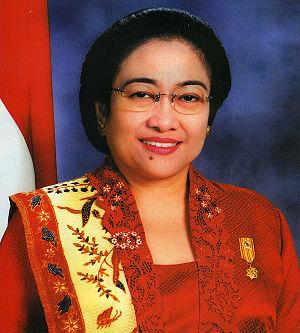
L’élection présidentielle indonésienne de 2004 fut la première de l’histoire de l’Indonésie à avoir eu lieu au suffrage direct. Elle avait pour but la désignation du président de la République et du vice-président pour la période 2004-2009. Elle eut lieu en deux tours, et fut emportée par le tandem Susilo Bambang Yudhoyono - Jusuf Kalla.
L'élection présidentielle indonésienne de 2009 s'est tenu le 8 juillet 2009. L'élection a permis d'élire le Président et le vice-président de l'Indonésie pour la période 2009-2014. Un second tour devait avoir lieu le 8 septembre, mais le président sortant Susilo Bambang Yudhoyono a remporté plus de 60 % des voix dès le premier tour.
L'élection présidentielle indonésienne de 1999 est la première élection démocratique ayant eu lieu en Indonésie. Elle s'est tenue le 20 octobre 1999 et marque l'élection d'Abdurrahman Wahid au poste de président d'Indonésie.